Caroline Garcia

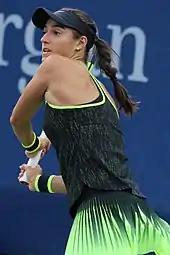
Garcia at the 2016 US Open

In May, Garcia won her first Premier Mandatory/Premier-5 doubles title at the Madrid Open, partnering Mladenovic. In the same month, Garcia won the Internationaux de Strasbourg singles title by defeating Mirjana Lučić-Baroni in straight sets in the final, becoming only the third Frenchwoman to win that title since it became a WTA event in 1987.